The Story of Voyages

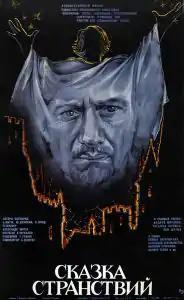
Soviet film poster

The Story of Voyages, also translated as A Fairy Tale of Wanderings (Russian: Сказка странствий) is a 1983 Soviet Russian fantasy adventure film directed by Alexander Mitta and starring Andrei Mironov. The film is notably darker and more adult-oriented than most of Soviet fantasy movies, which were usually made for children. It was a joint co-production of Russian, Czechoslovak, and Romanian studios.